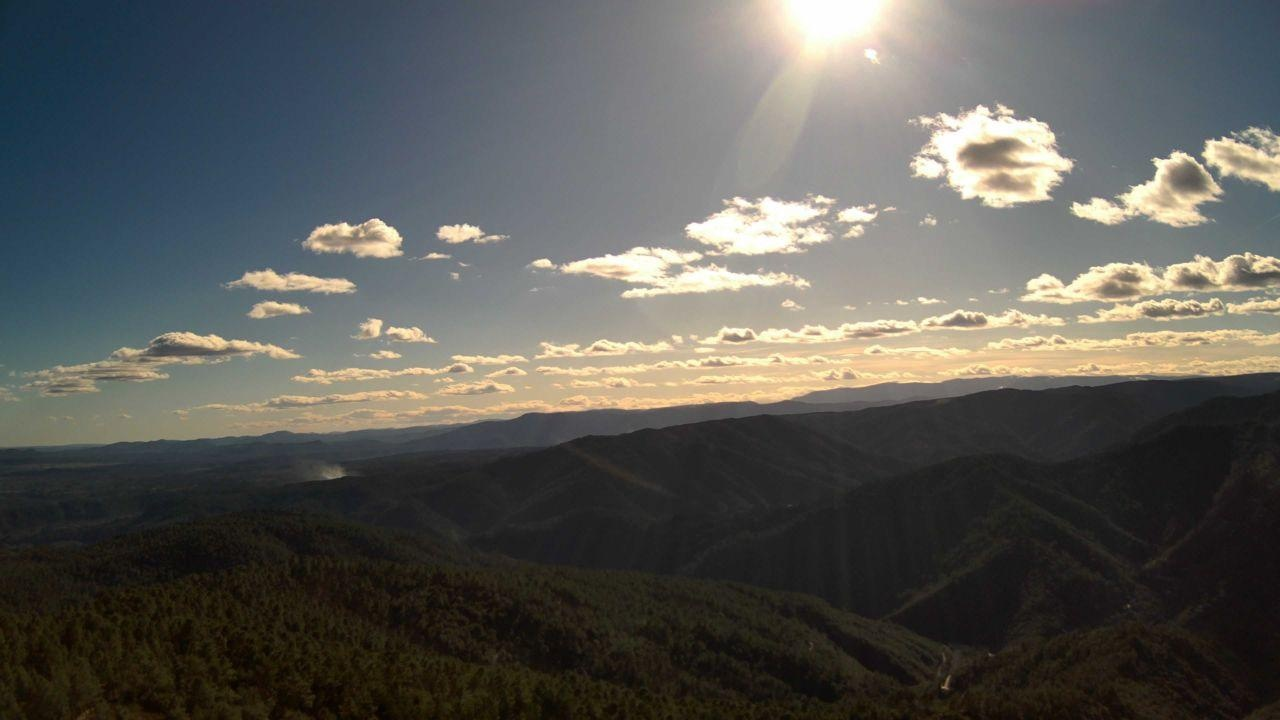
Fire: no
Smoke: yes